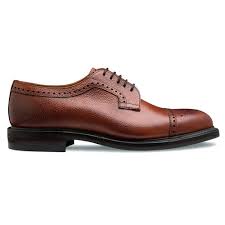
Label: Brogue